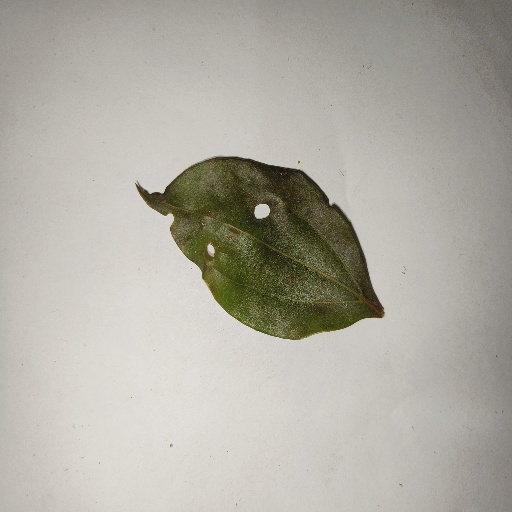
Species: Camphor
Leaf condition: Shot Hole